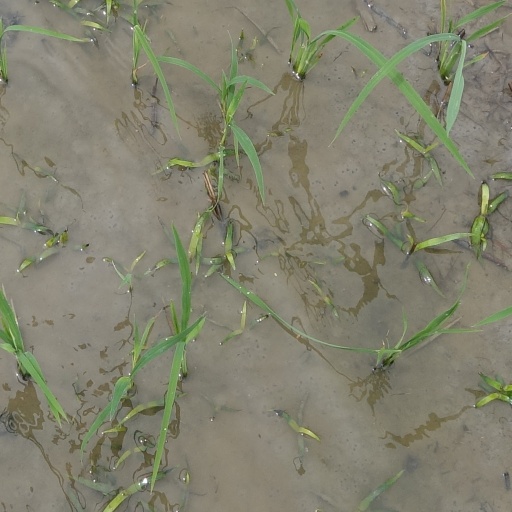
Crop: rice